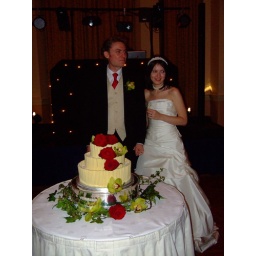
Mr & Mrs Fly standing by the cake